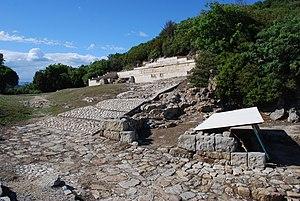
Vue du site archéologique de l'ancienne Stagire, ville natale du philosophe Aristote (Stagire, 384 av. J.-C. - Chalcis, 322 av. J.-C.).